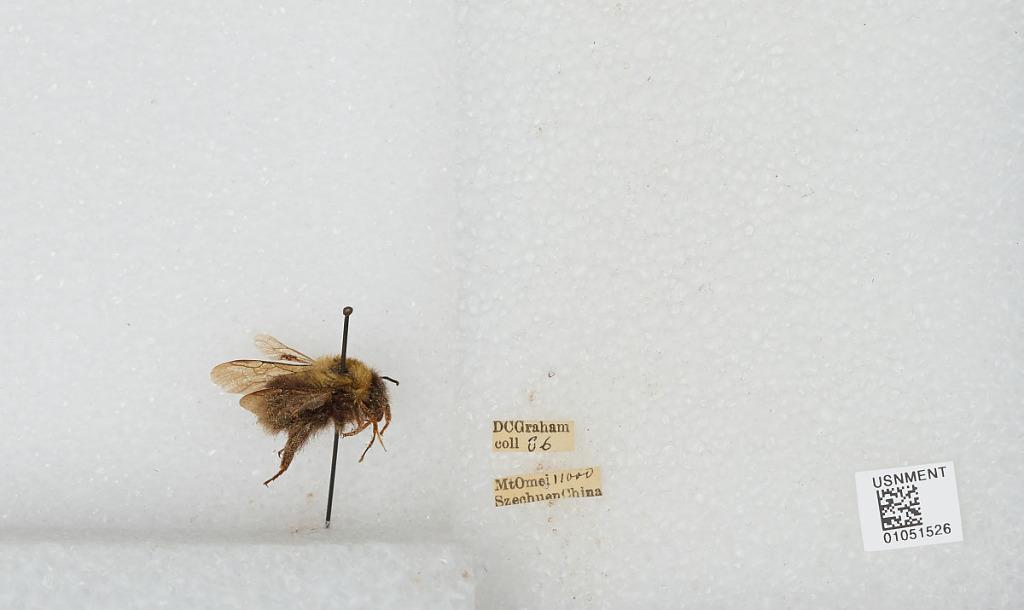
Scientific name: Bombus sp.
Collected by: D. Graham
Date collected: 1936--
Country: China
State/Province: Sichuan
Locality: Mt Emei